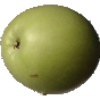
Label: Apple Granny Smith 1